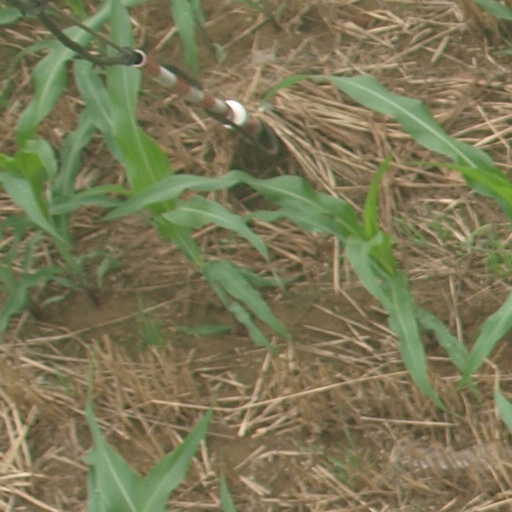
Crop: maize; corn